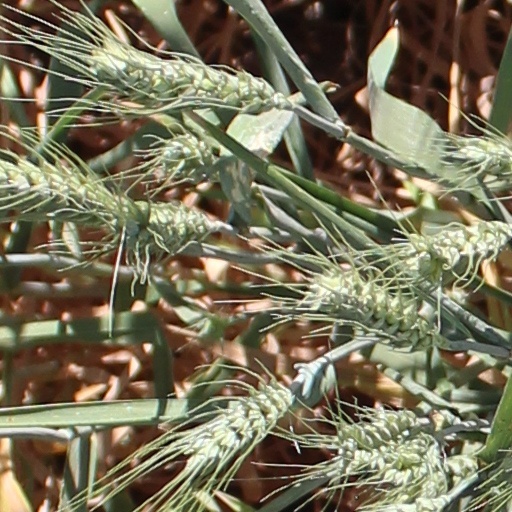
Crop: wheat